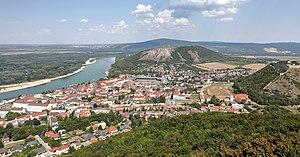
Hainburg an der Donau est une commune-ville d'Autriche située sur le Danube dans le district de Bruck sur la Leitha, en Basse-Autriche.